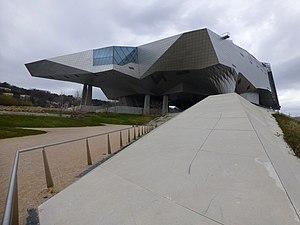
Entrée du Musée des Confluences, à Lyon, Rhône, France (fév. 2020)
Le musée des Confluences est un musée d'histoire naturelle, d'anthropologie, des sociétés et des civilisations situé à Lyon en Auvergne-Rhône-Alpes. Héritier du Musée d'histoire naturelle Guimet de Lyon, il est hébergé dans un bâtiment de style déconstructiviste de l’agence d'architecture Coop Himmelbau de 2014, dans le quartier de La Confluence, sur la pointe sud de la Presqu'île de Lyon, au confluent du Rhône et de la Saône.